G. S. Pradeep

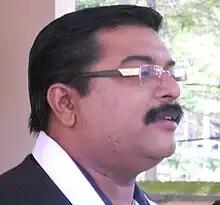

Gangadharanpillai Soudaminithankachi Pradeep (born 15 May 1972) is an Indian television personality and a public intellectual.